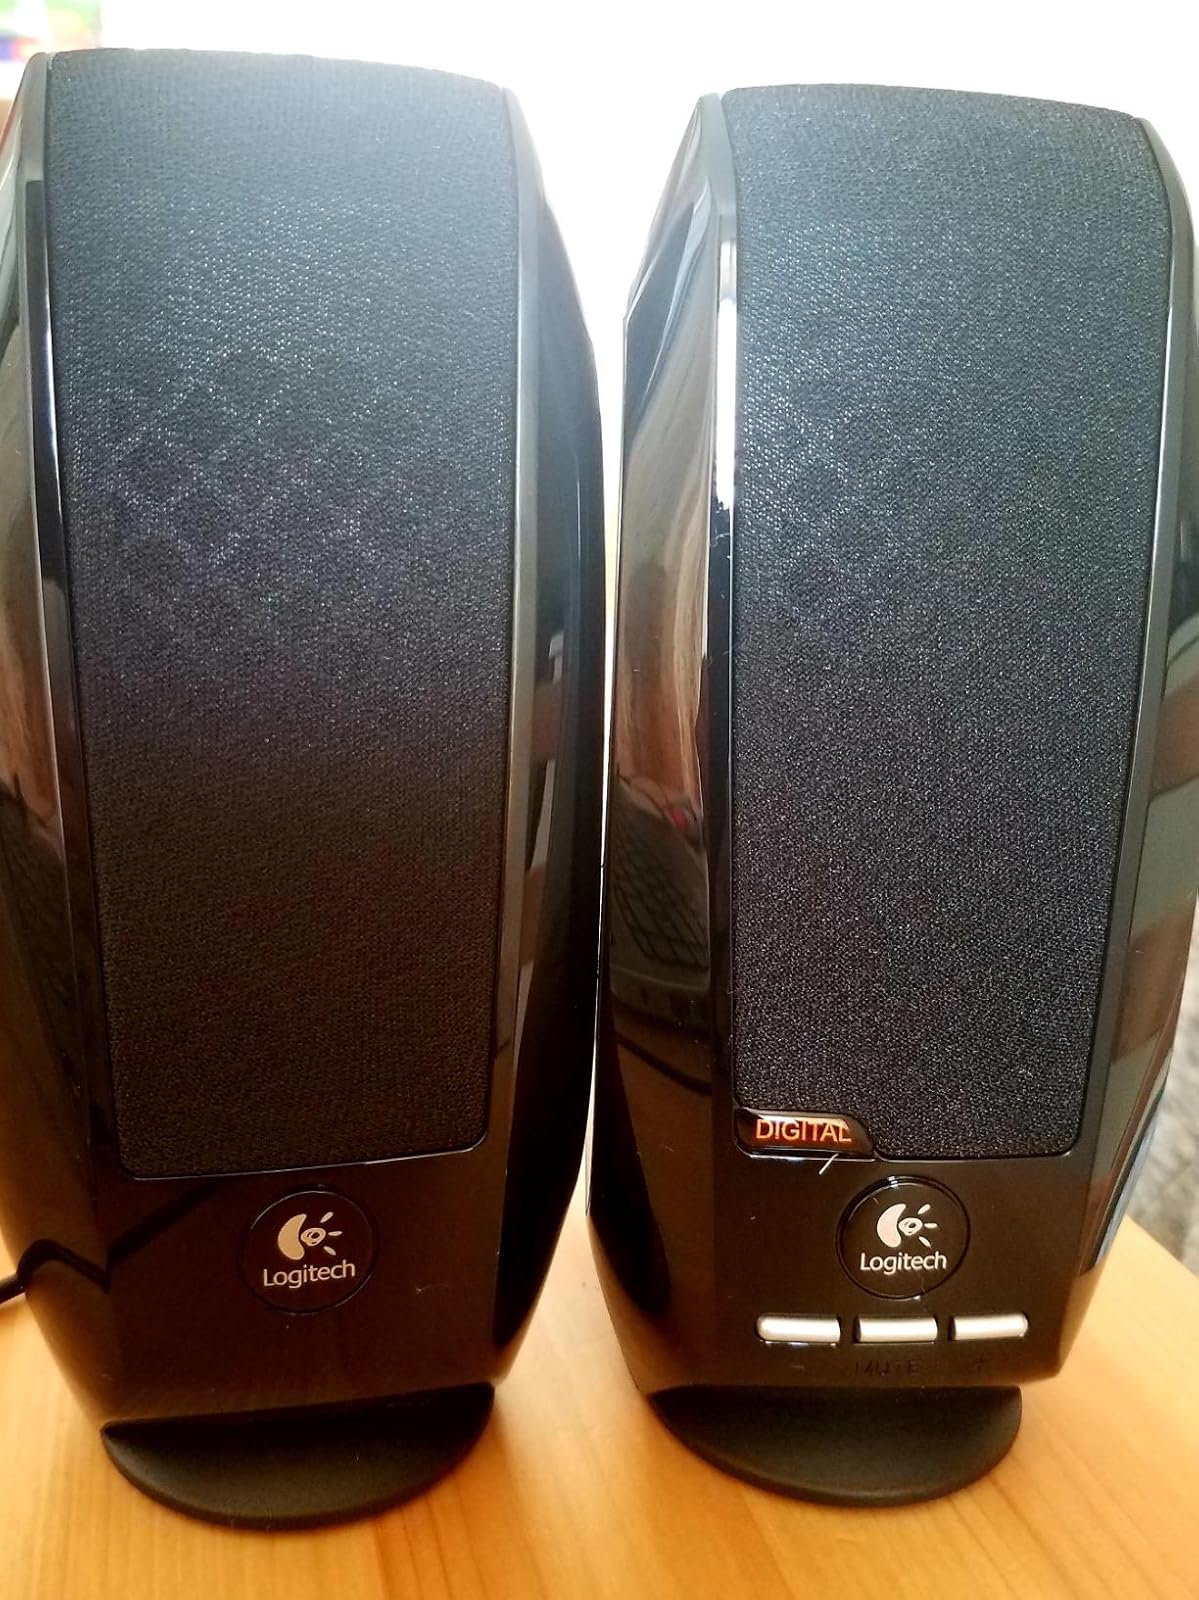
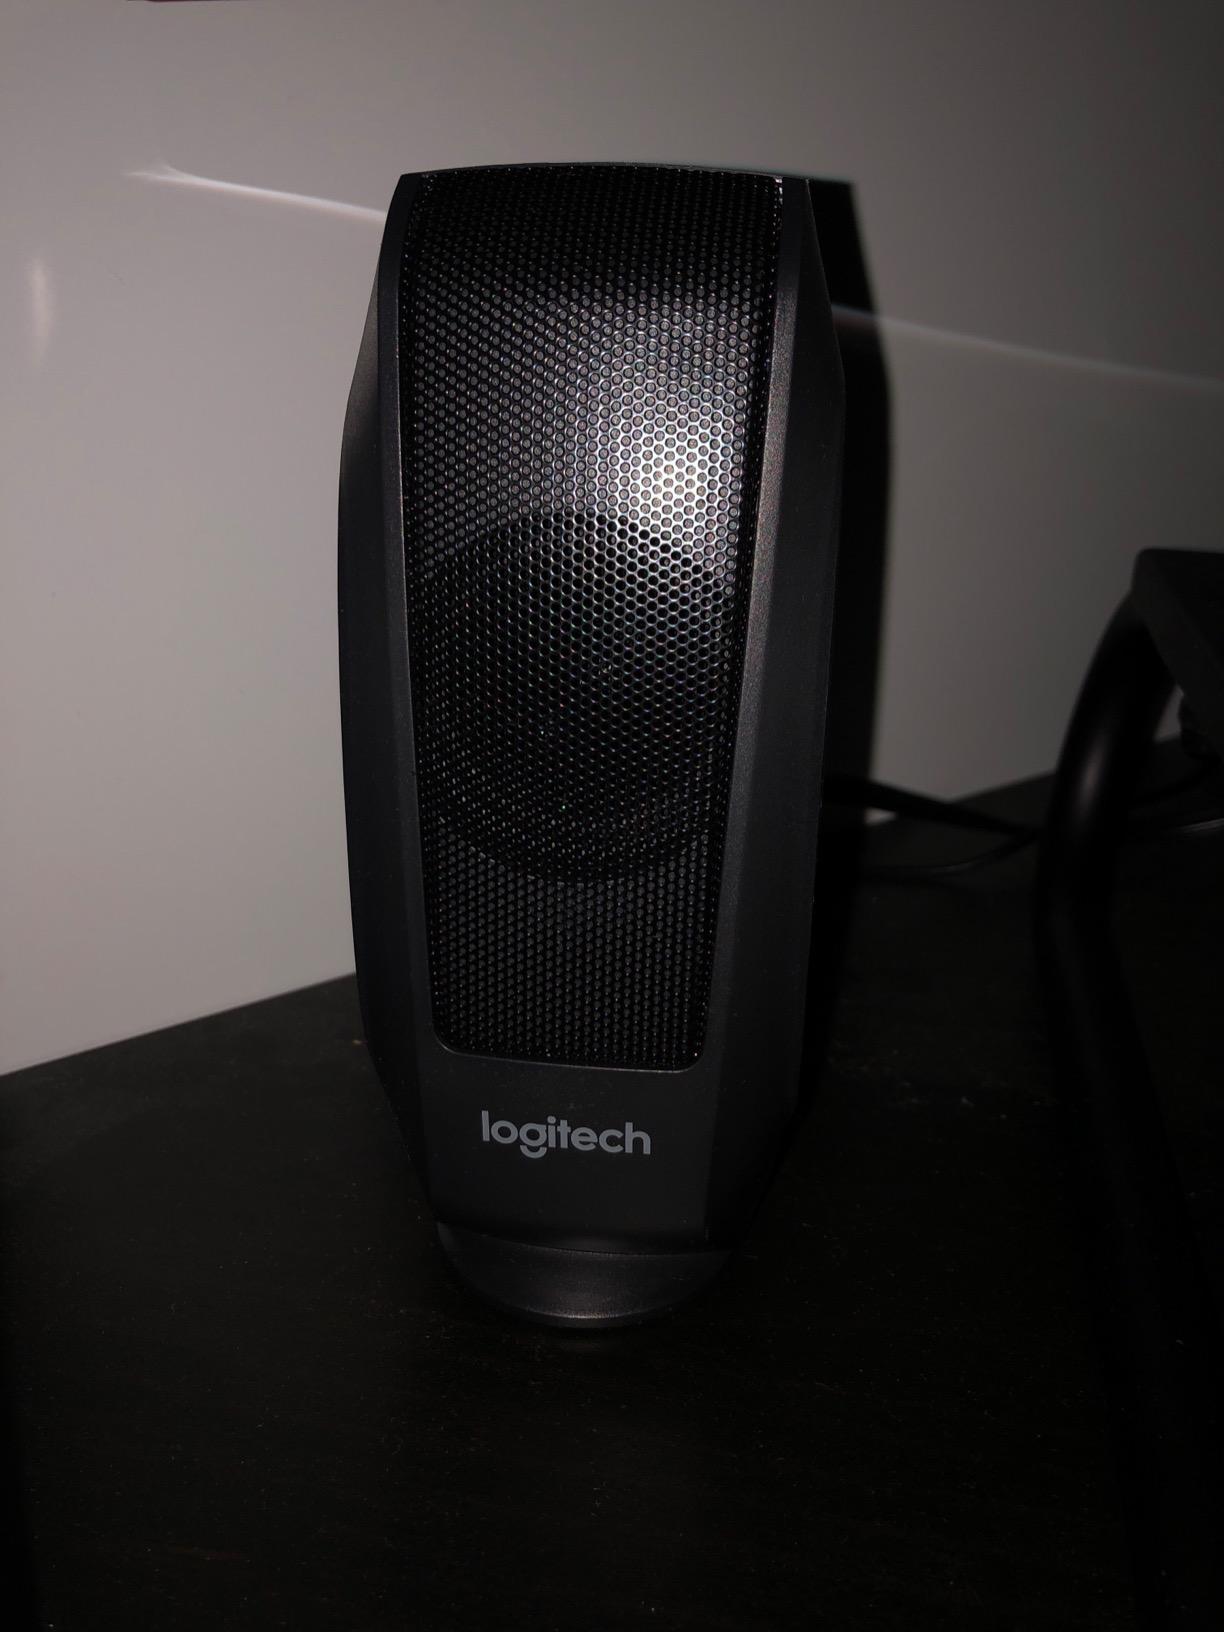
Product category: speaker
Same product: no